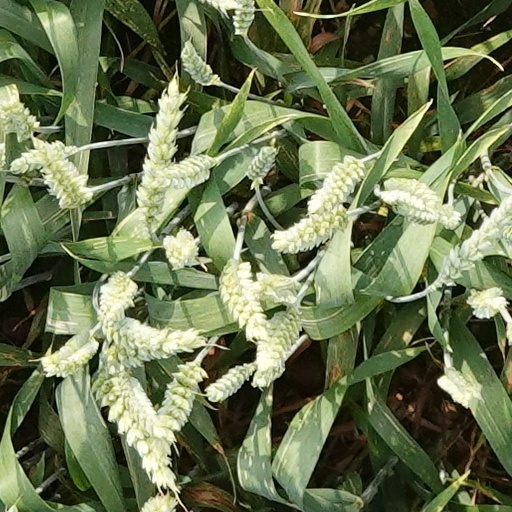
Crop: wheat